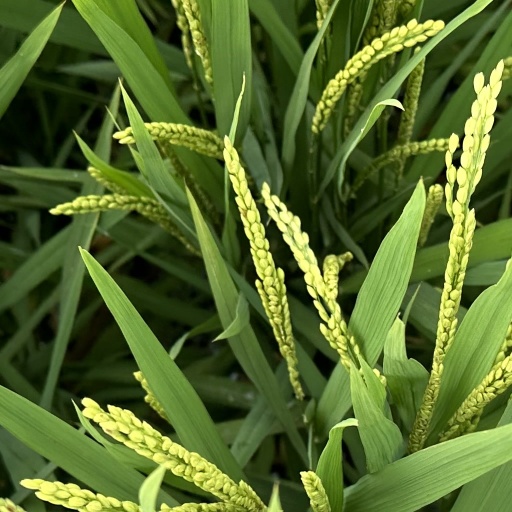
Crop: rice